Climate change in Thailand

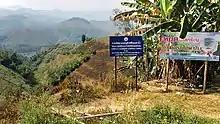
Wildfire warning signs in front of a recently burnt field

Rising sea levels, caused by climate change, is one of the major threats that climate change poses to Thailand.